Telli Hasan Pasha

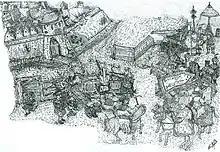
Anonymous modern representation of the successful assault on the Habsburg Croatian fortified town of Bihać by the Ejalet-i Bosna Ottoman provincial forces led by Gazi Hasan-paša Predojević, in 1592.

In August 1591, without a declaration of war, Hasan Pasha attacked Habsburg Croatia and reached Sisak, but was repelled after 4 days of fighting. Thomas Erdődy, the Ban of Croatia, launched a counterattack and seized much of the Moslavina region. The same year Hasan Pasha launched another attack, taking the town of Ripač on the Una River. These raids forced the Ban to declare a general uprising to defend the country in late January 1592. These actions of the Ottoman regional forces under Hasan Pasha seem to have been contrary to the interest and policy of the central Ottoman administration in Constantinople, and due rather to aims of conquest and organized plundering by the war-like Bosnian "sipahi", although perhaps also under the pretext of putting an end to Uskok (Balkan Habsburg-sided pirates and bandits engaged in guerrilla warfare against the Ottomans) raids into the Eyalet; since the two realms had signed a nine-year peace treaty earlier in 1590. Hasan Pasha's forces of approximately 20,000 janissaries continued to raid the region, with the goal of seizing the strategically important town of Senj and its port, and to eliminate the Uskoci; because all of this, the Holy Roman Emperor sent his ambassador so he would beg that Hasan Pasha be removed from his post, or otherwise an end would be put to the existing truce. The ambassador was told in reply, that it belonged to the Grand Vizier and to Derviš-paša, the Sultan's favourite, to repel their aggressions against the Ottoman Empire; that, the imperial ambassador was told, was a sufficient answer. After learning this, Hasan Pasha felt himself encouraged enough to lead his forces towards Bihać, which was conquered on 19 June 1592 after eight days of siege, along with several surrounding forts. Records show that nearly 2,000 people died in defense of the town, and an estimated 800 children were taken for Ottoman servitude (see devshirme),